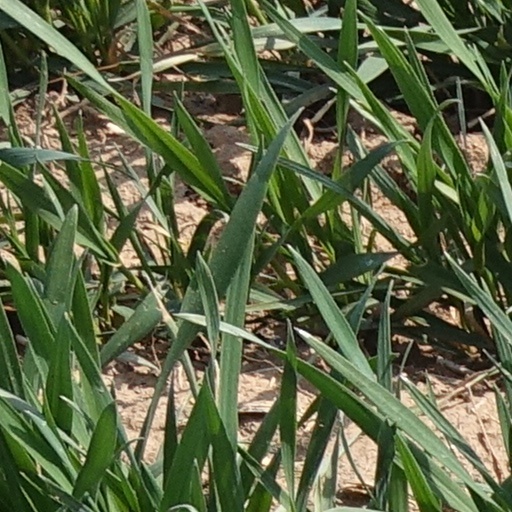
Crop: wheat